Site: brandenburg
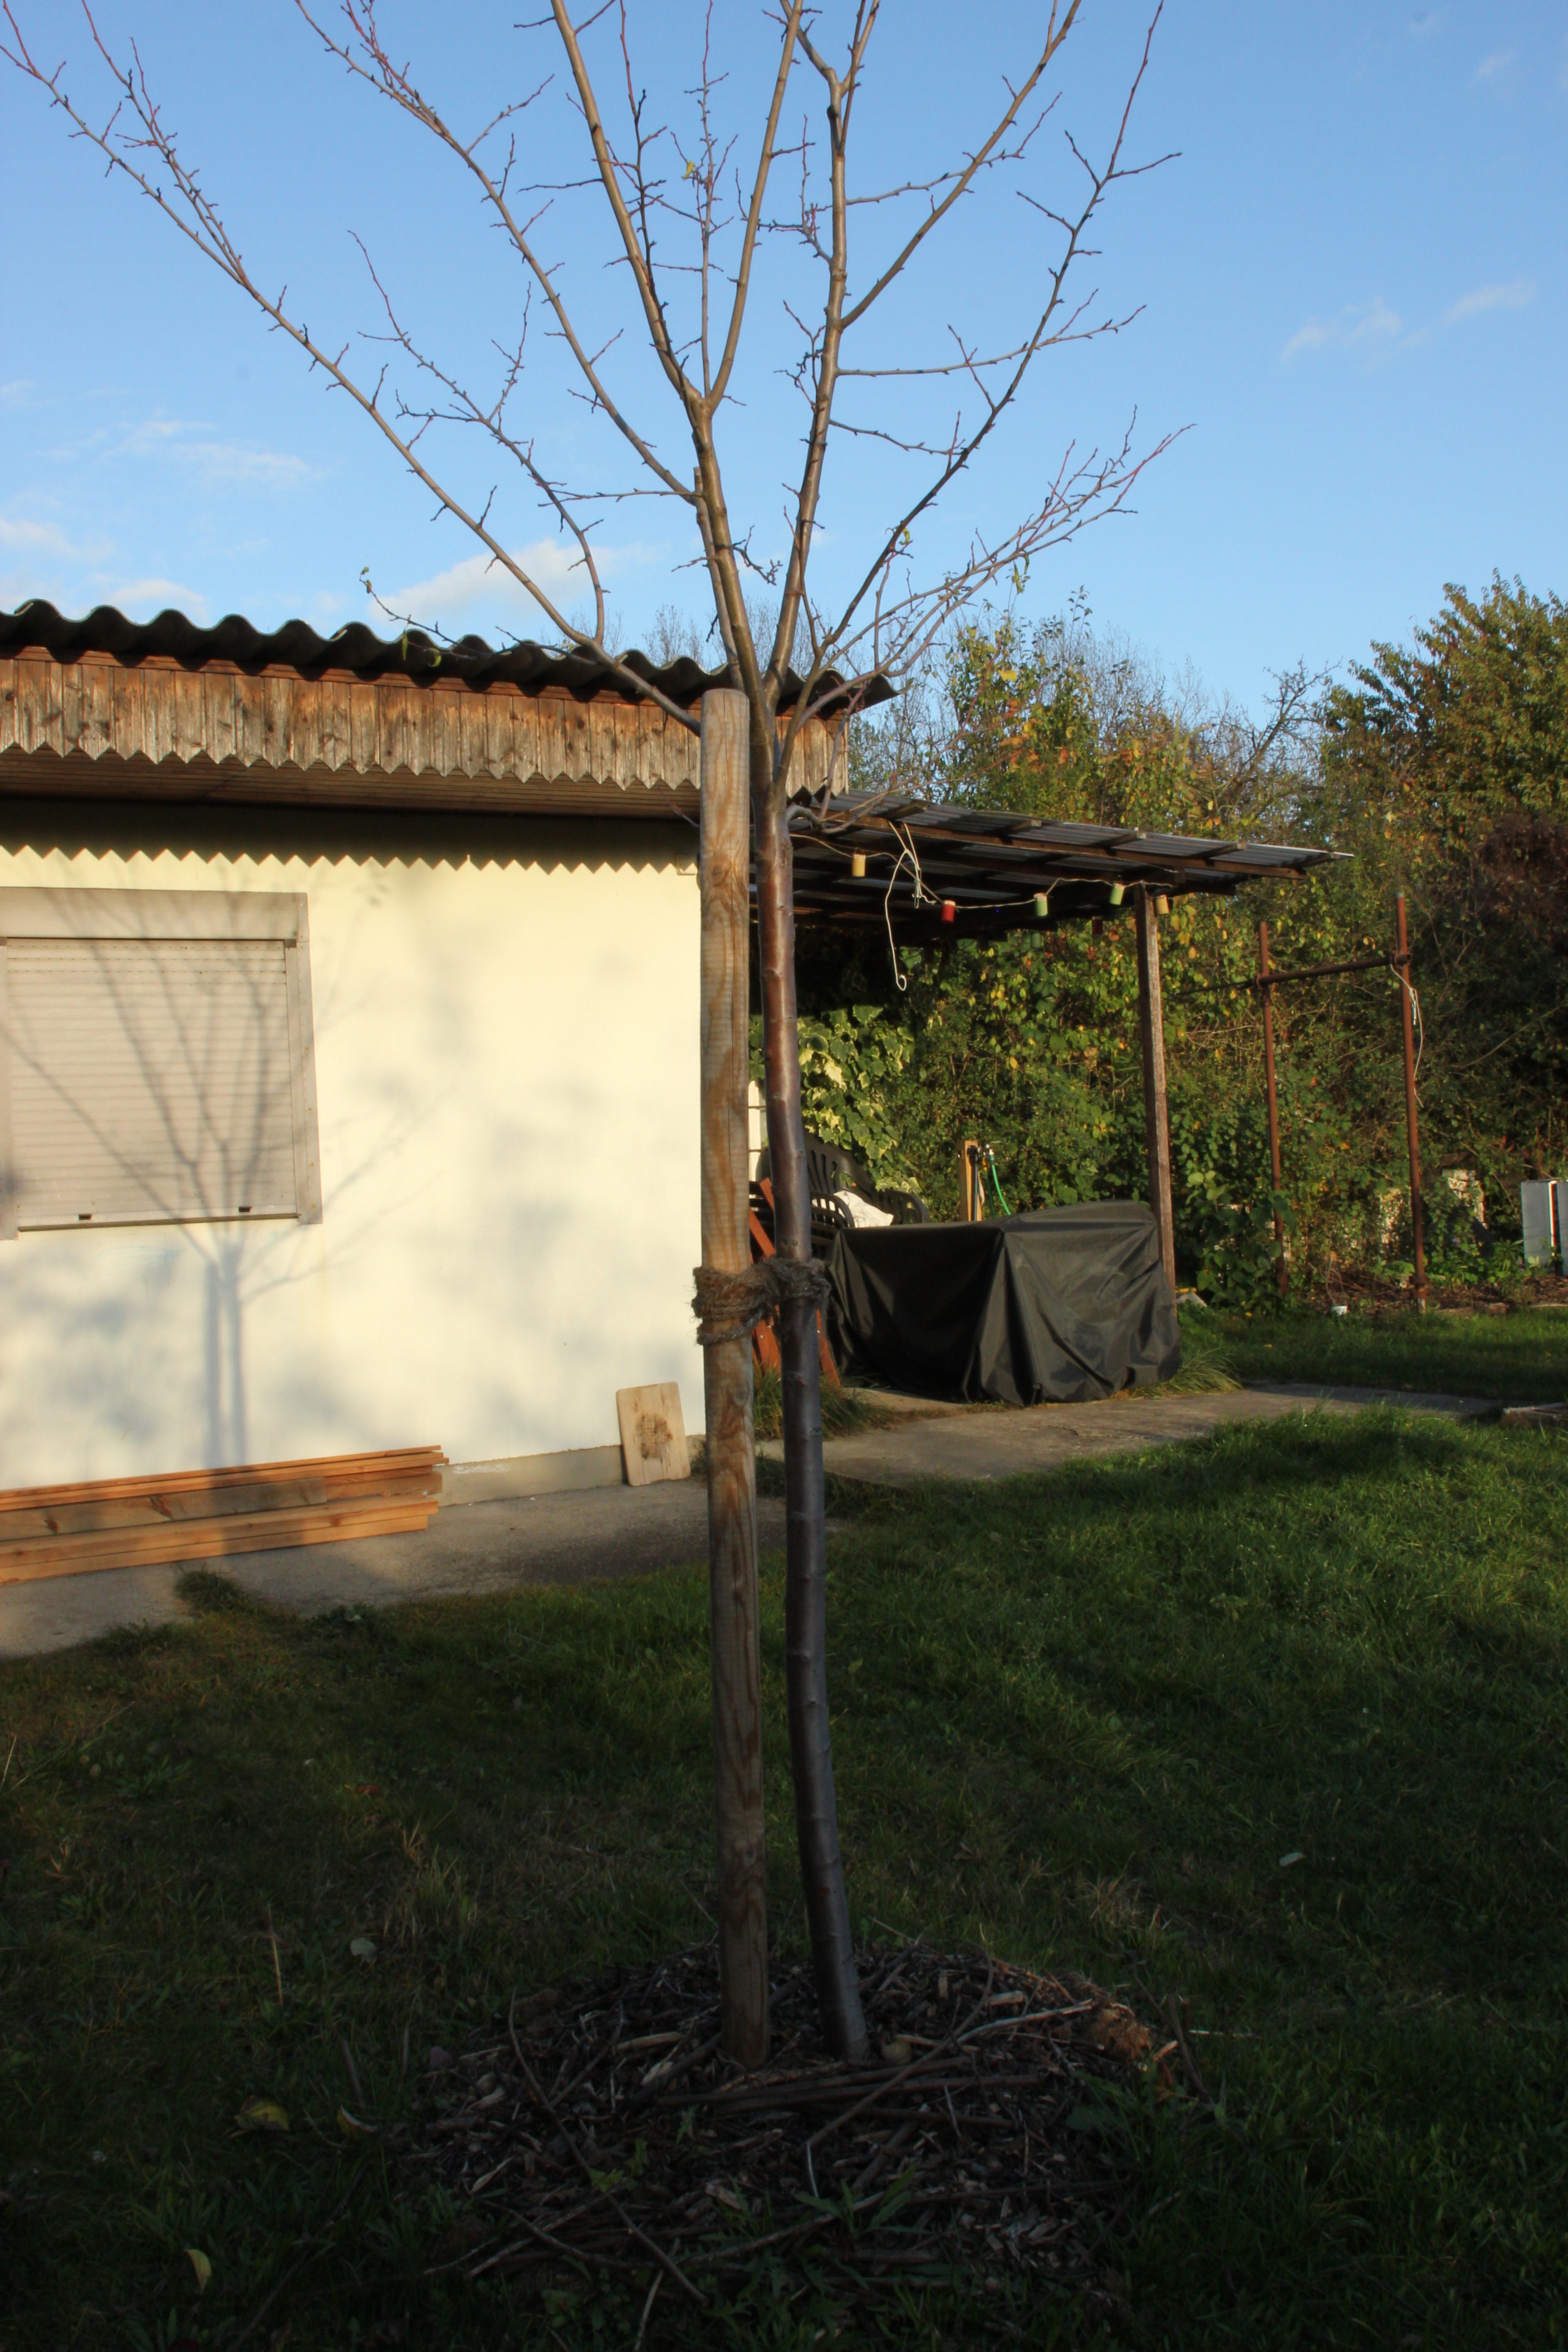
Growth stage (BBCH 91): Senescence, beginning of dormancy